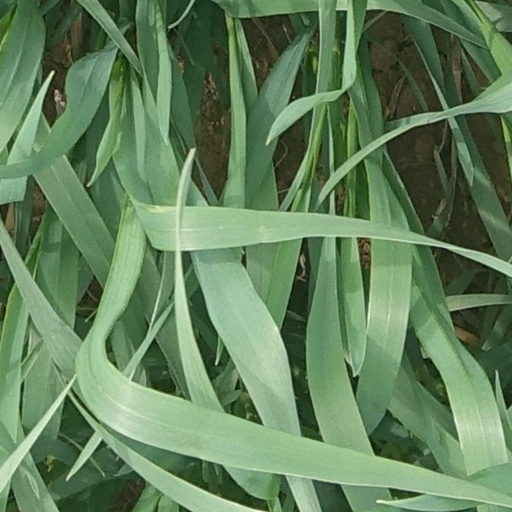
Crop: wheat